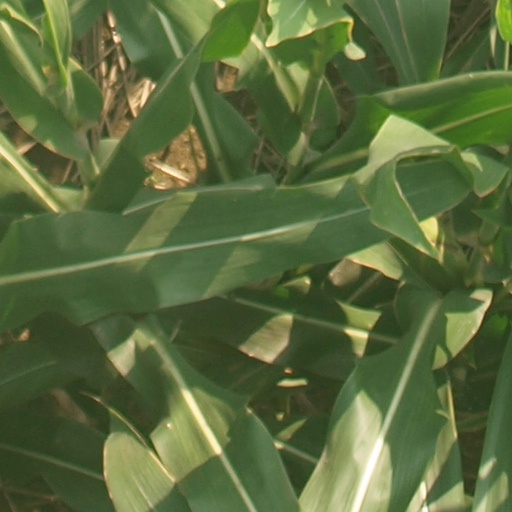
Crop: maize; corn